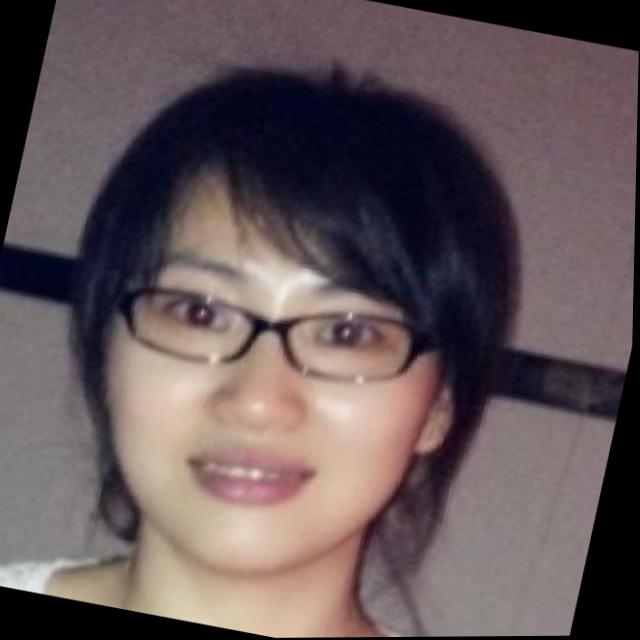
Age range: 21-44